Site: brandenburg
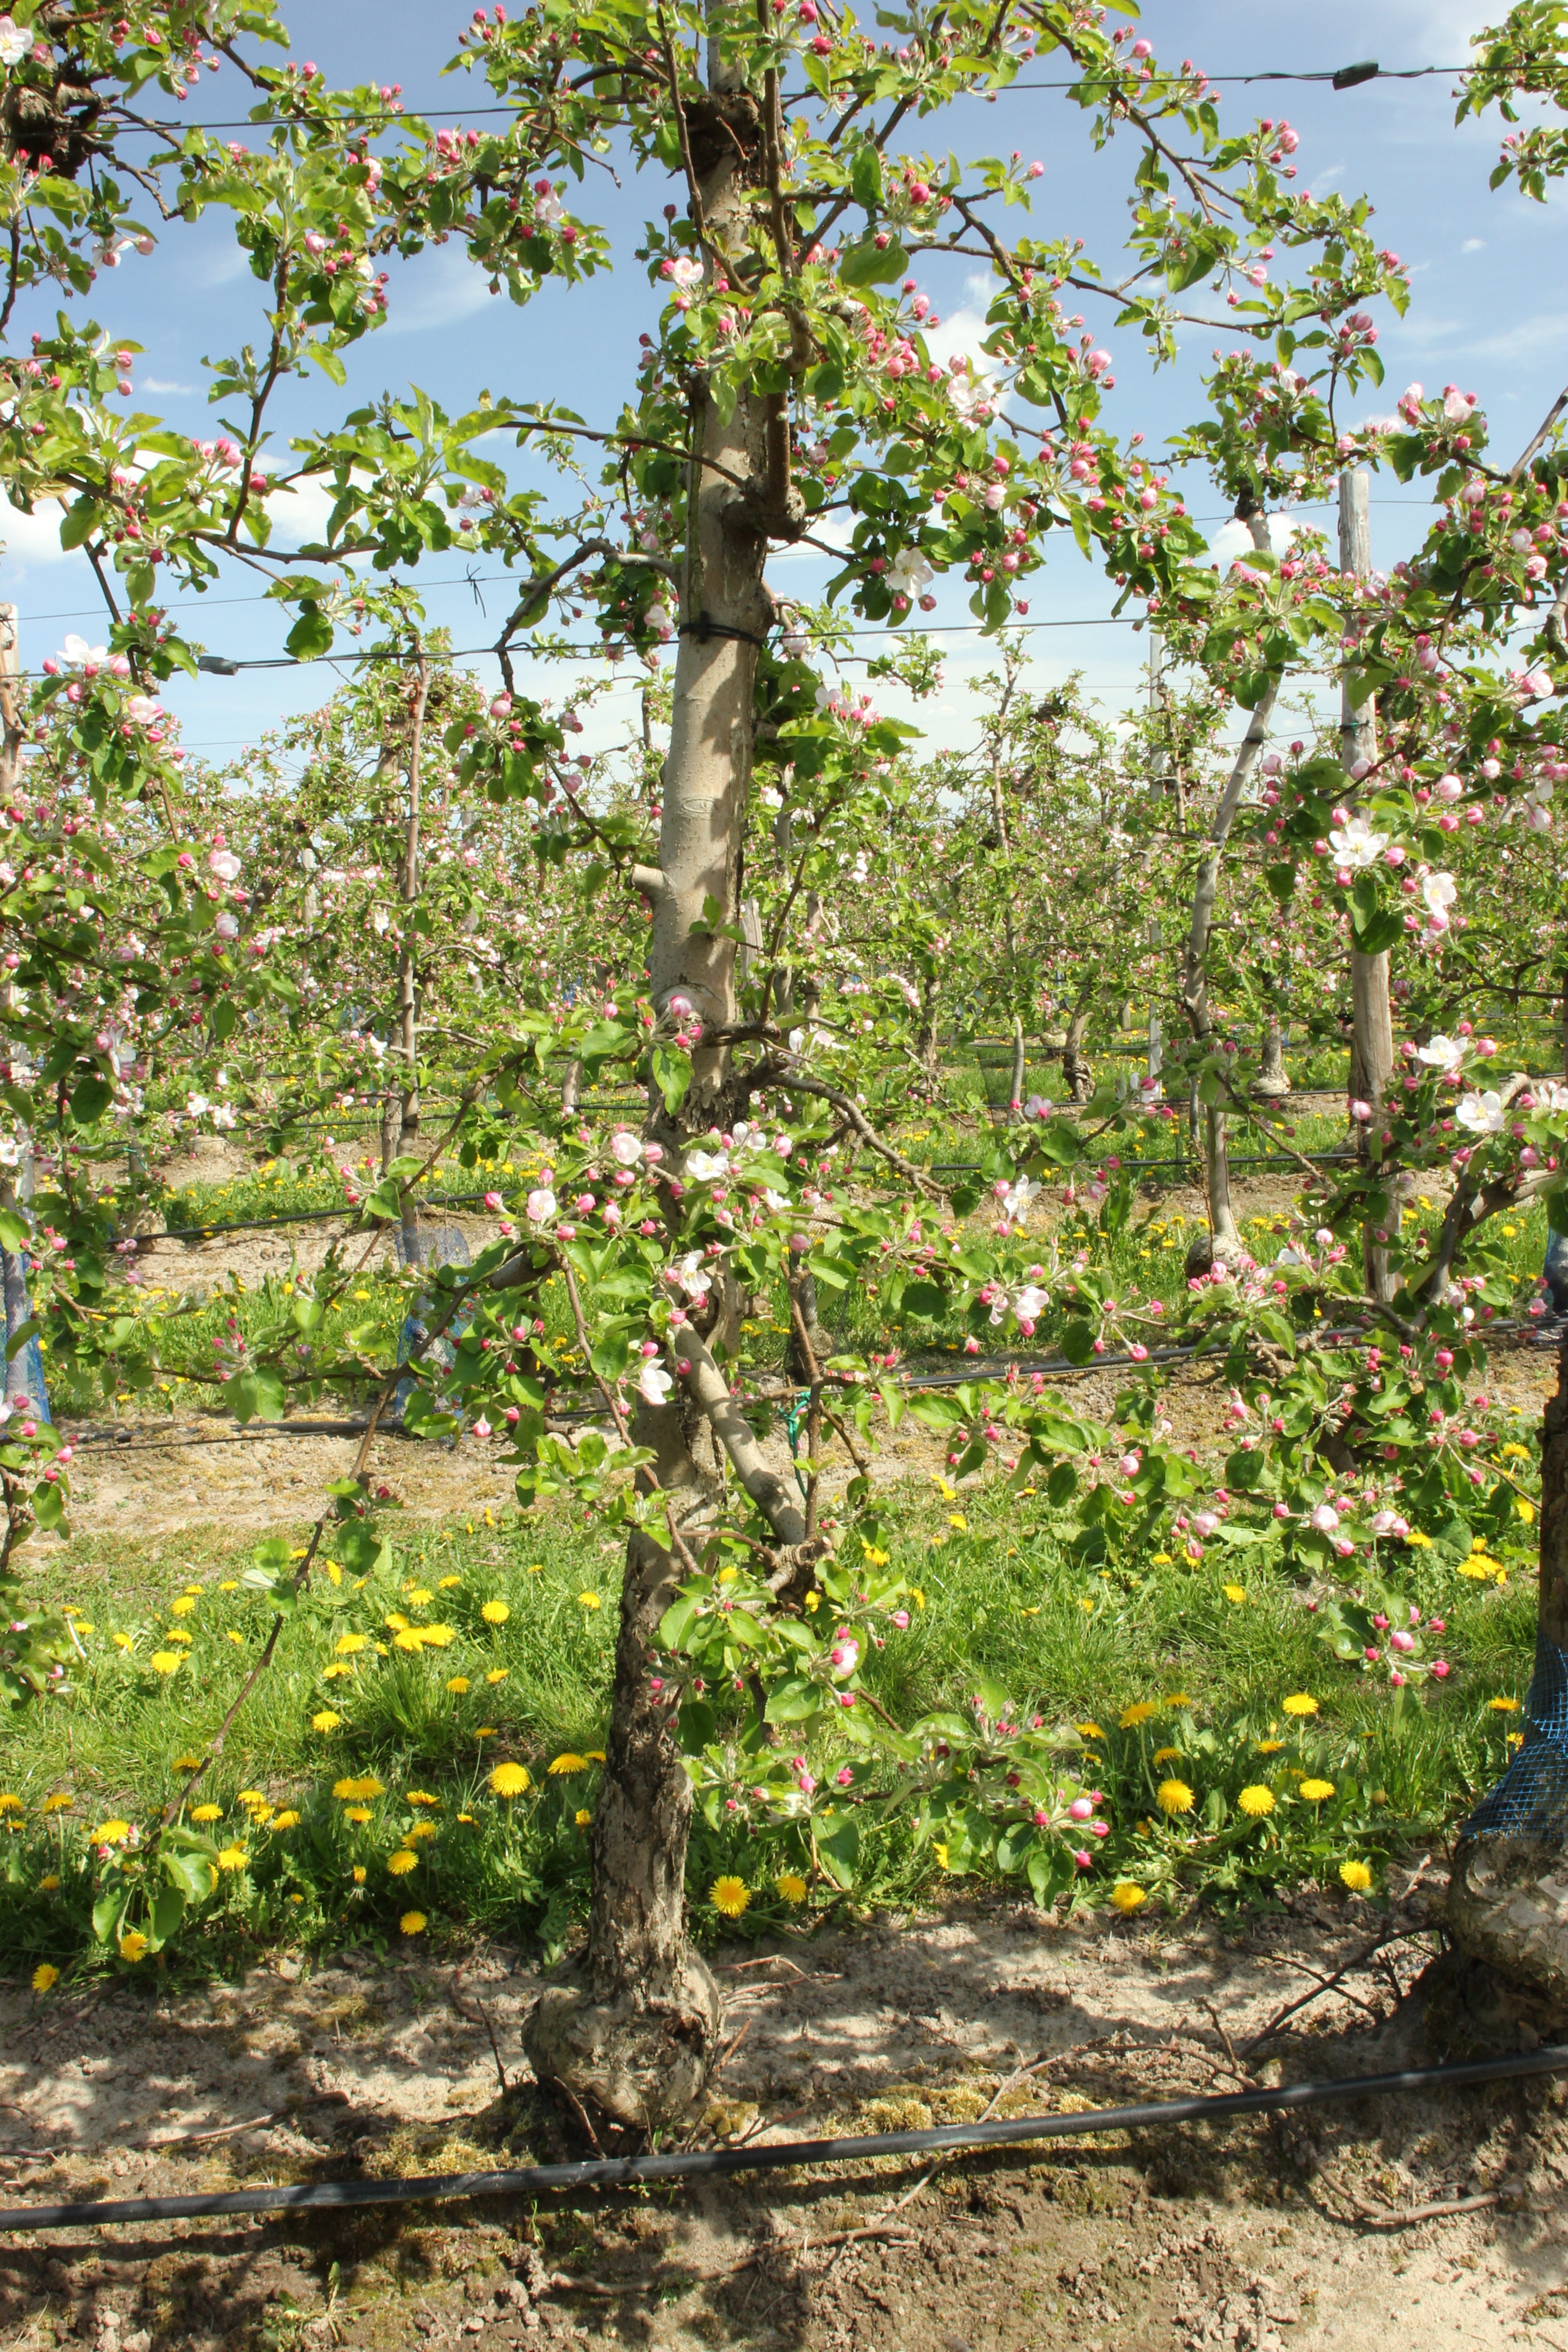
Growth stage (BBCH 57): Inflorescence emergence